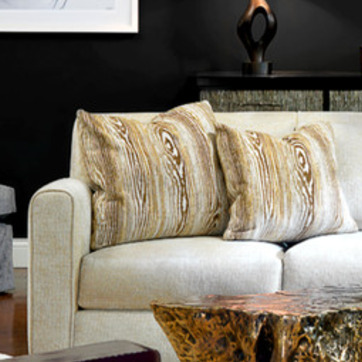
Material: fabric